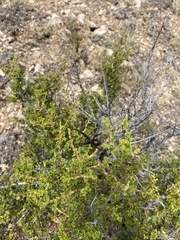
Species: Lactrodectus_hesperus